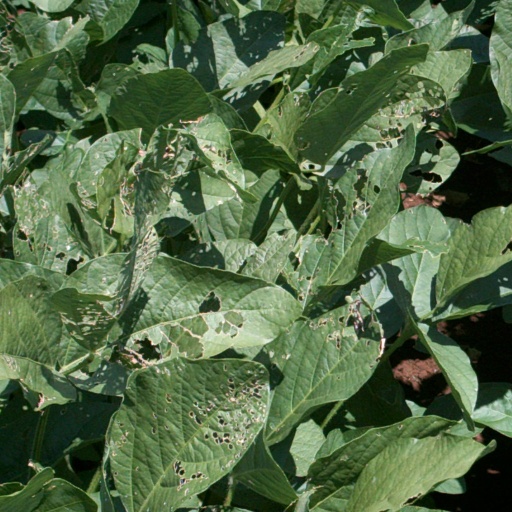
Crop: soybean